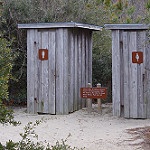
Scene: Outdoor